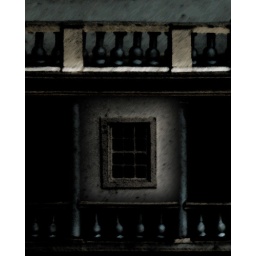
architect's miniature model of building in office window, Philadelphia, PA, manipulated